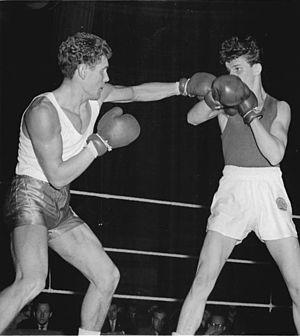
Le Kenya participe aux Jeux olympiques d'été de 1972 à Munich, en Allemagne de l'Ouest, du 26 août au 11 septembre 1972. Il s'agit de sa cinquième participation à des Jeux olympiques d'été.
Jan Antoni Szczepański est un boxeur polonais, né le 20 novembre 1939 à Małecz et mort le 15 janvier 2017.